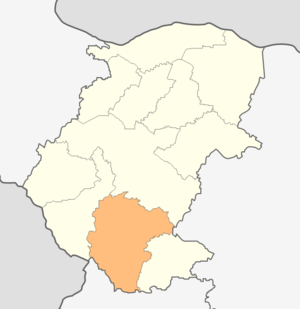
Berkovitsa est une obchtina de l'oblast de Montana en Bulgarie.